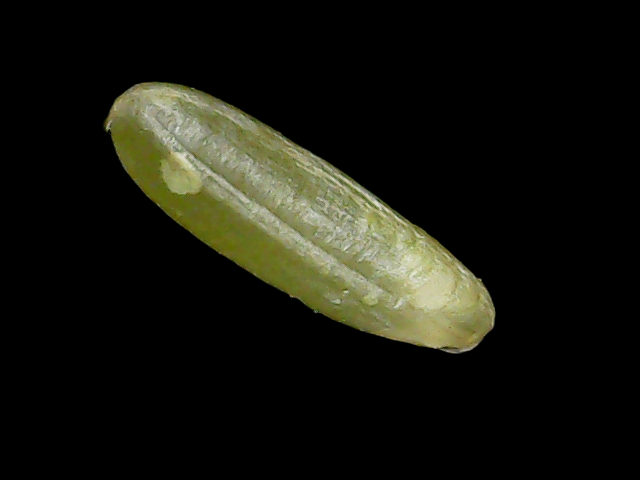
Rice variety: Binadhan11